Running on Empty (1988 film)

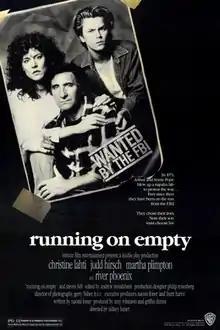
Theatrical release poster

Running on Empty is a 1988 American drama film directed by Sidney Lumet and written by Naomi Foner and starring River Phoenix, Judd Hirsch, Christine Lahti, and Martha Plimpton. It was produced by Lorimar Film Entertainment. It is the story of a counterculture couple on the run from the FBI, and how one of their sons starts to break out of this fugitive lifestyle.